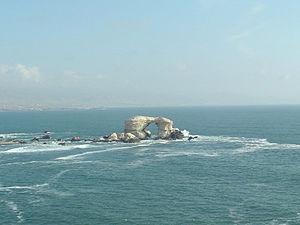
Monument Naturel La Portada. Antofagasta, Chili.Monumento Natural La Portada
La Portada est une arche naturelle sur la côte du Chili, à 18 km au nord d'Antofagasta.
Cette liste des plus longues arches naturelles classe par longueur les arches naturelles en fonction de leur ouverture telle que définie par la Natural Arch and Bridge Society.